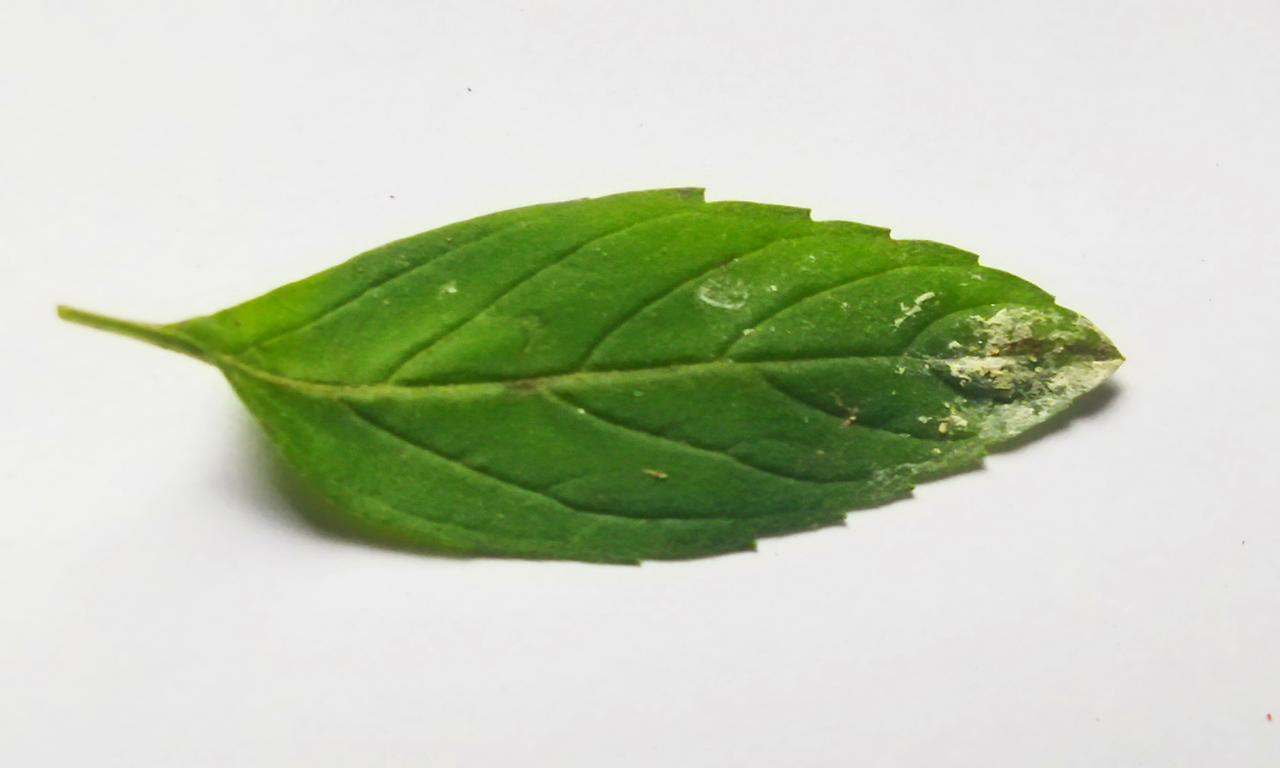
Label: Spoiled